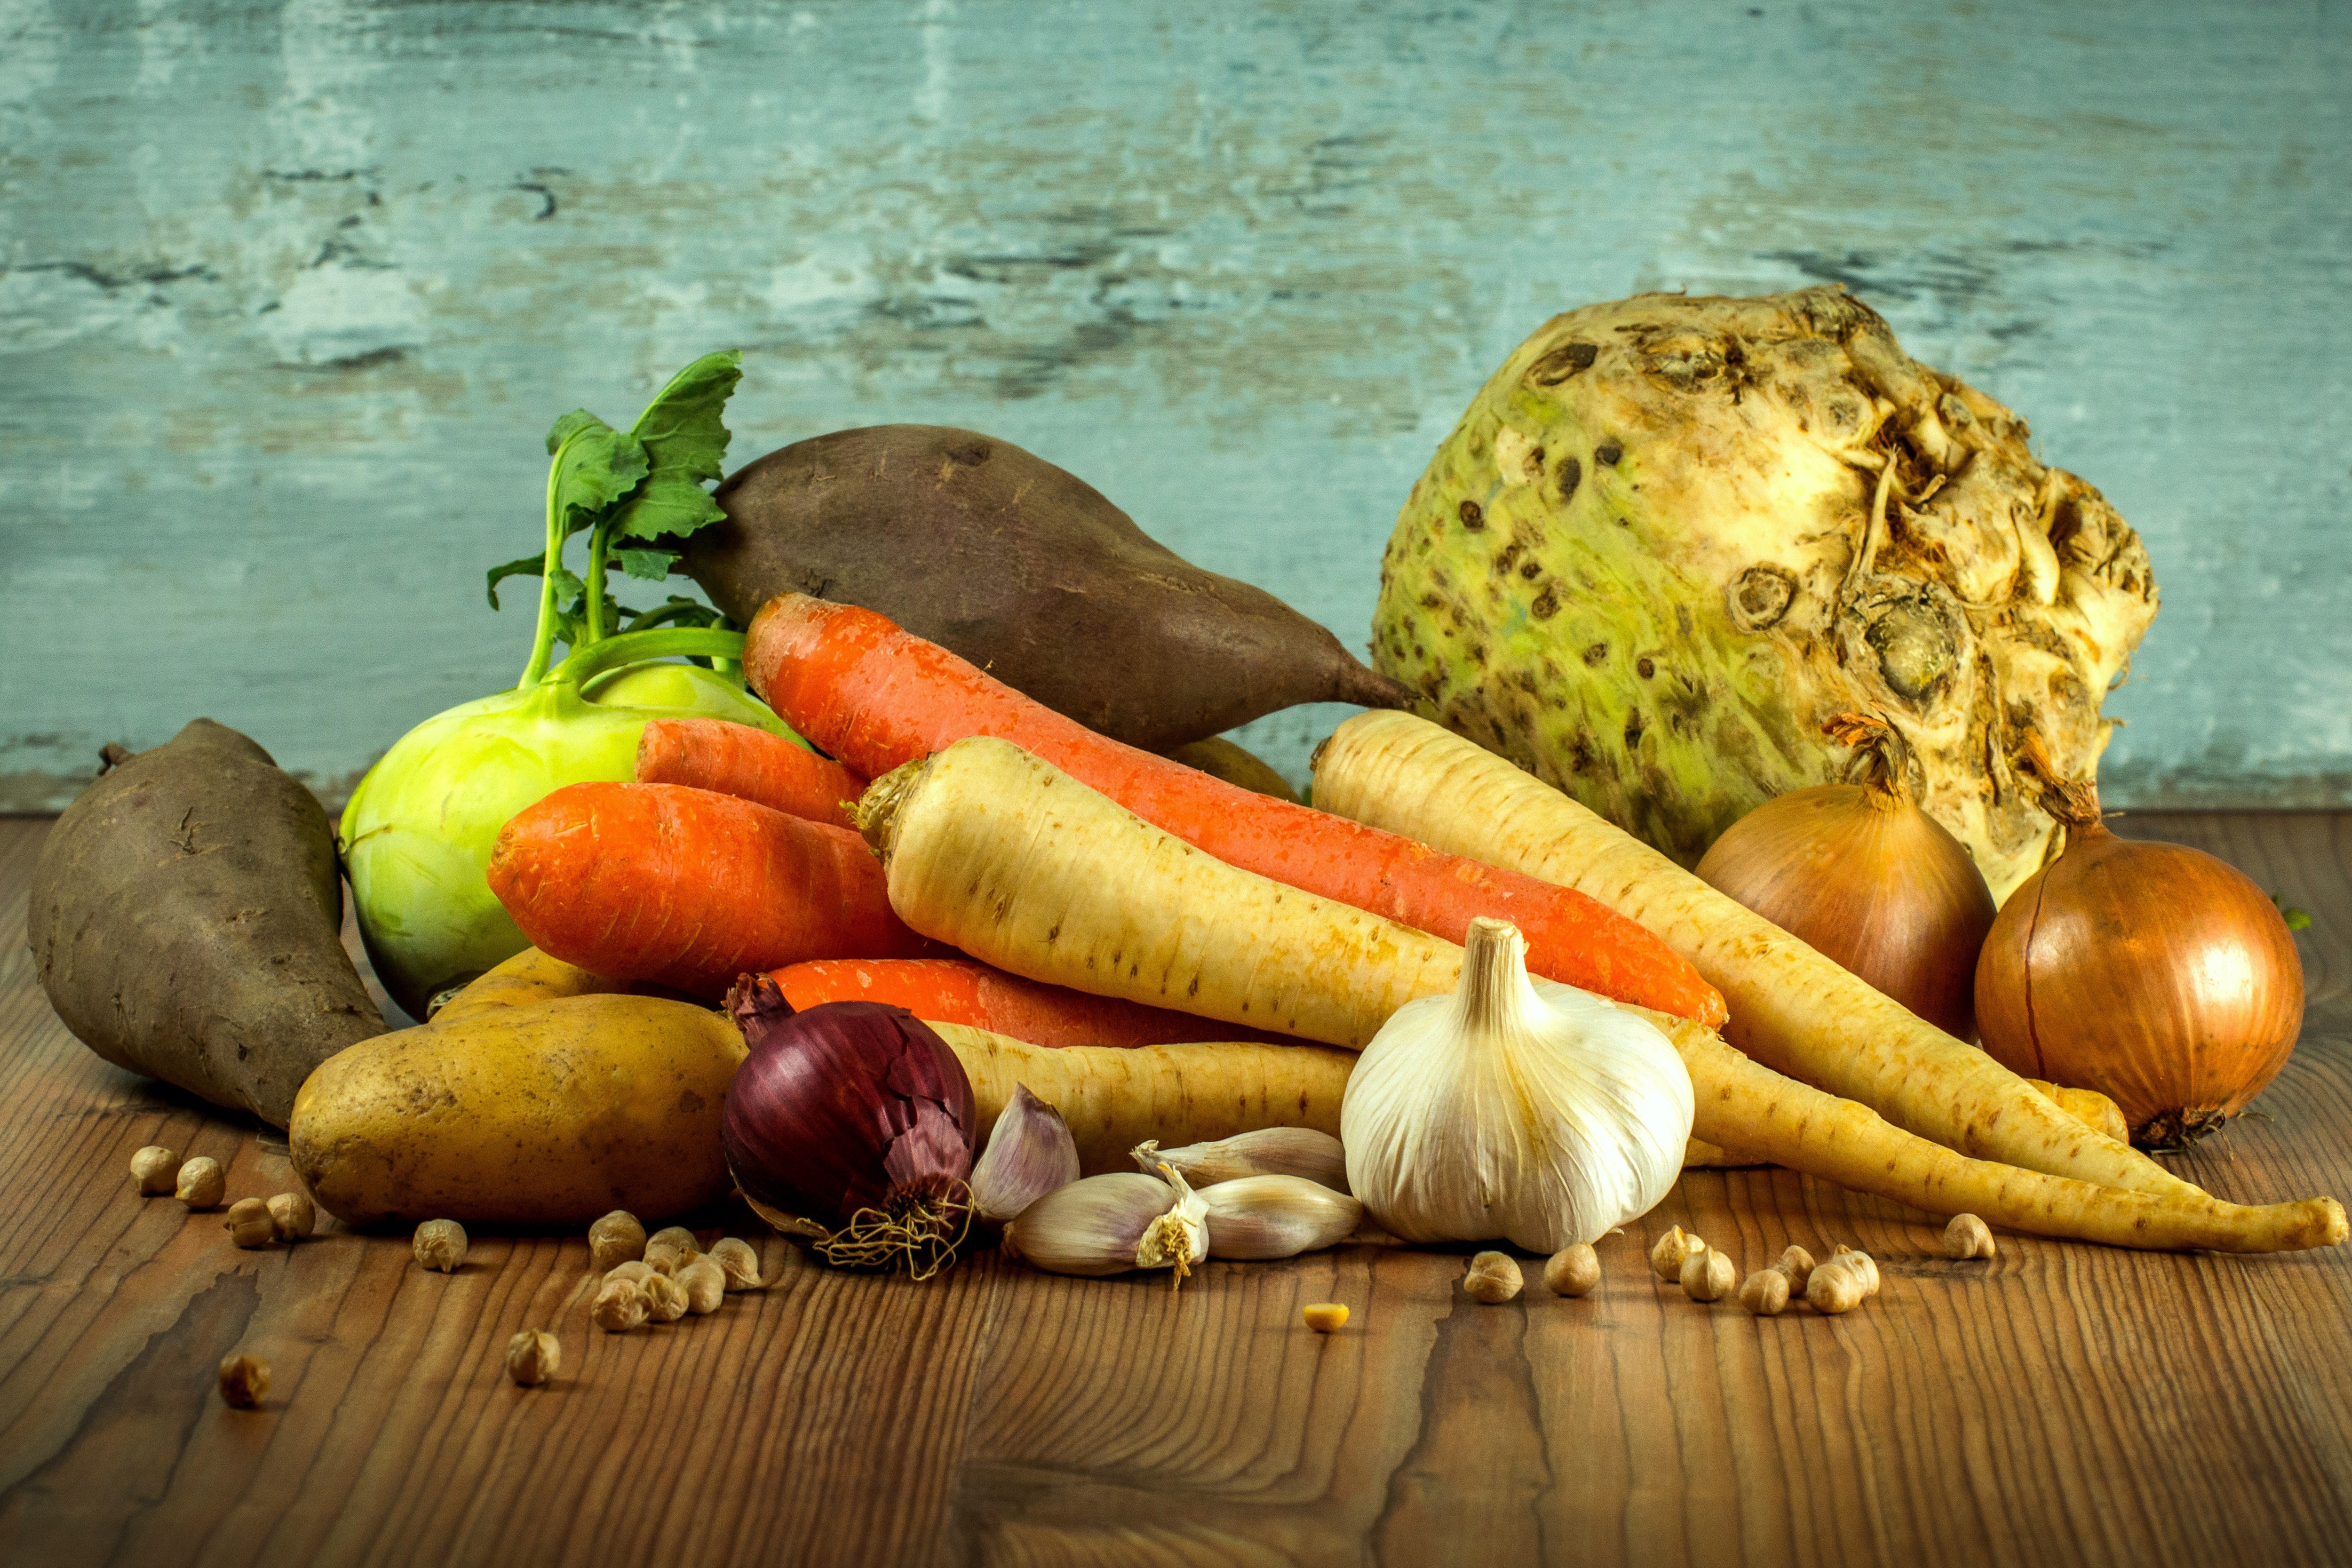
natural foods, winter squash, local food, vegetable, food, still life photography, vegan nutrition, still life, Food group, vegetarian food, produce, root vegetable, whole food, stock photography, plant, tuber, superfood, butternut squash, parsnip